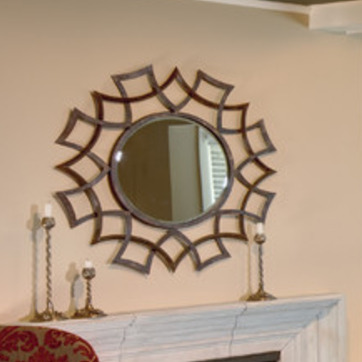
Material: mirror